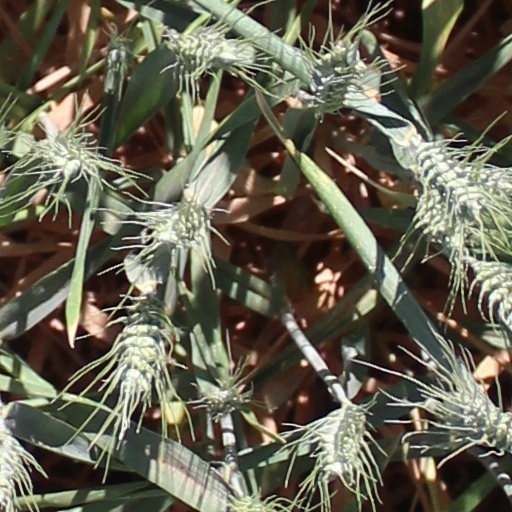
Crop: wheat